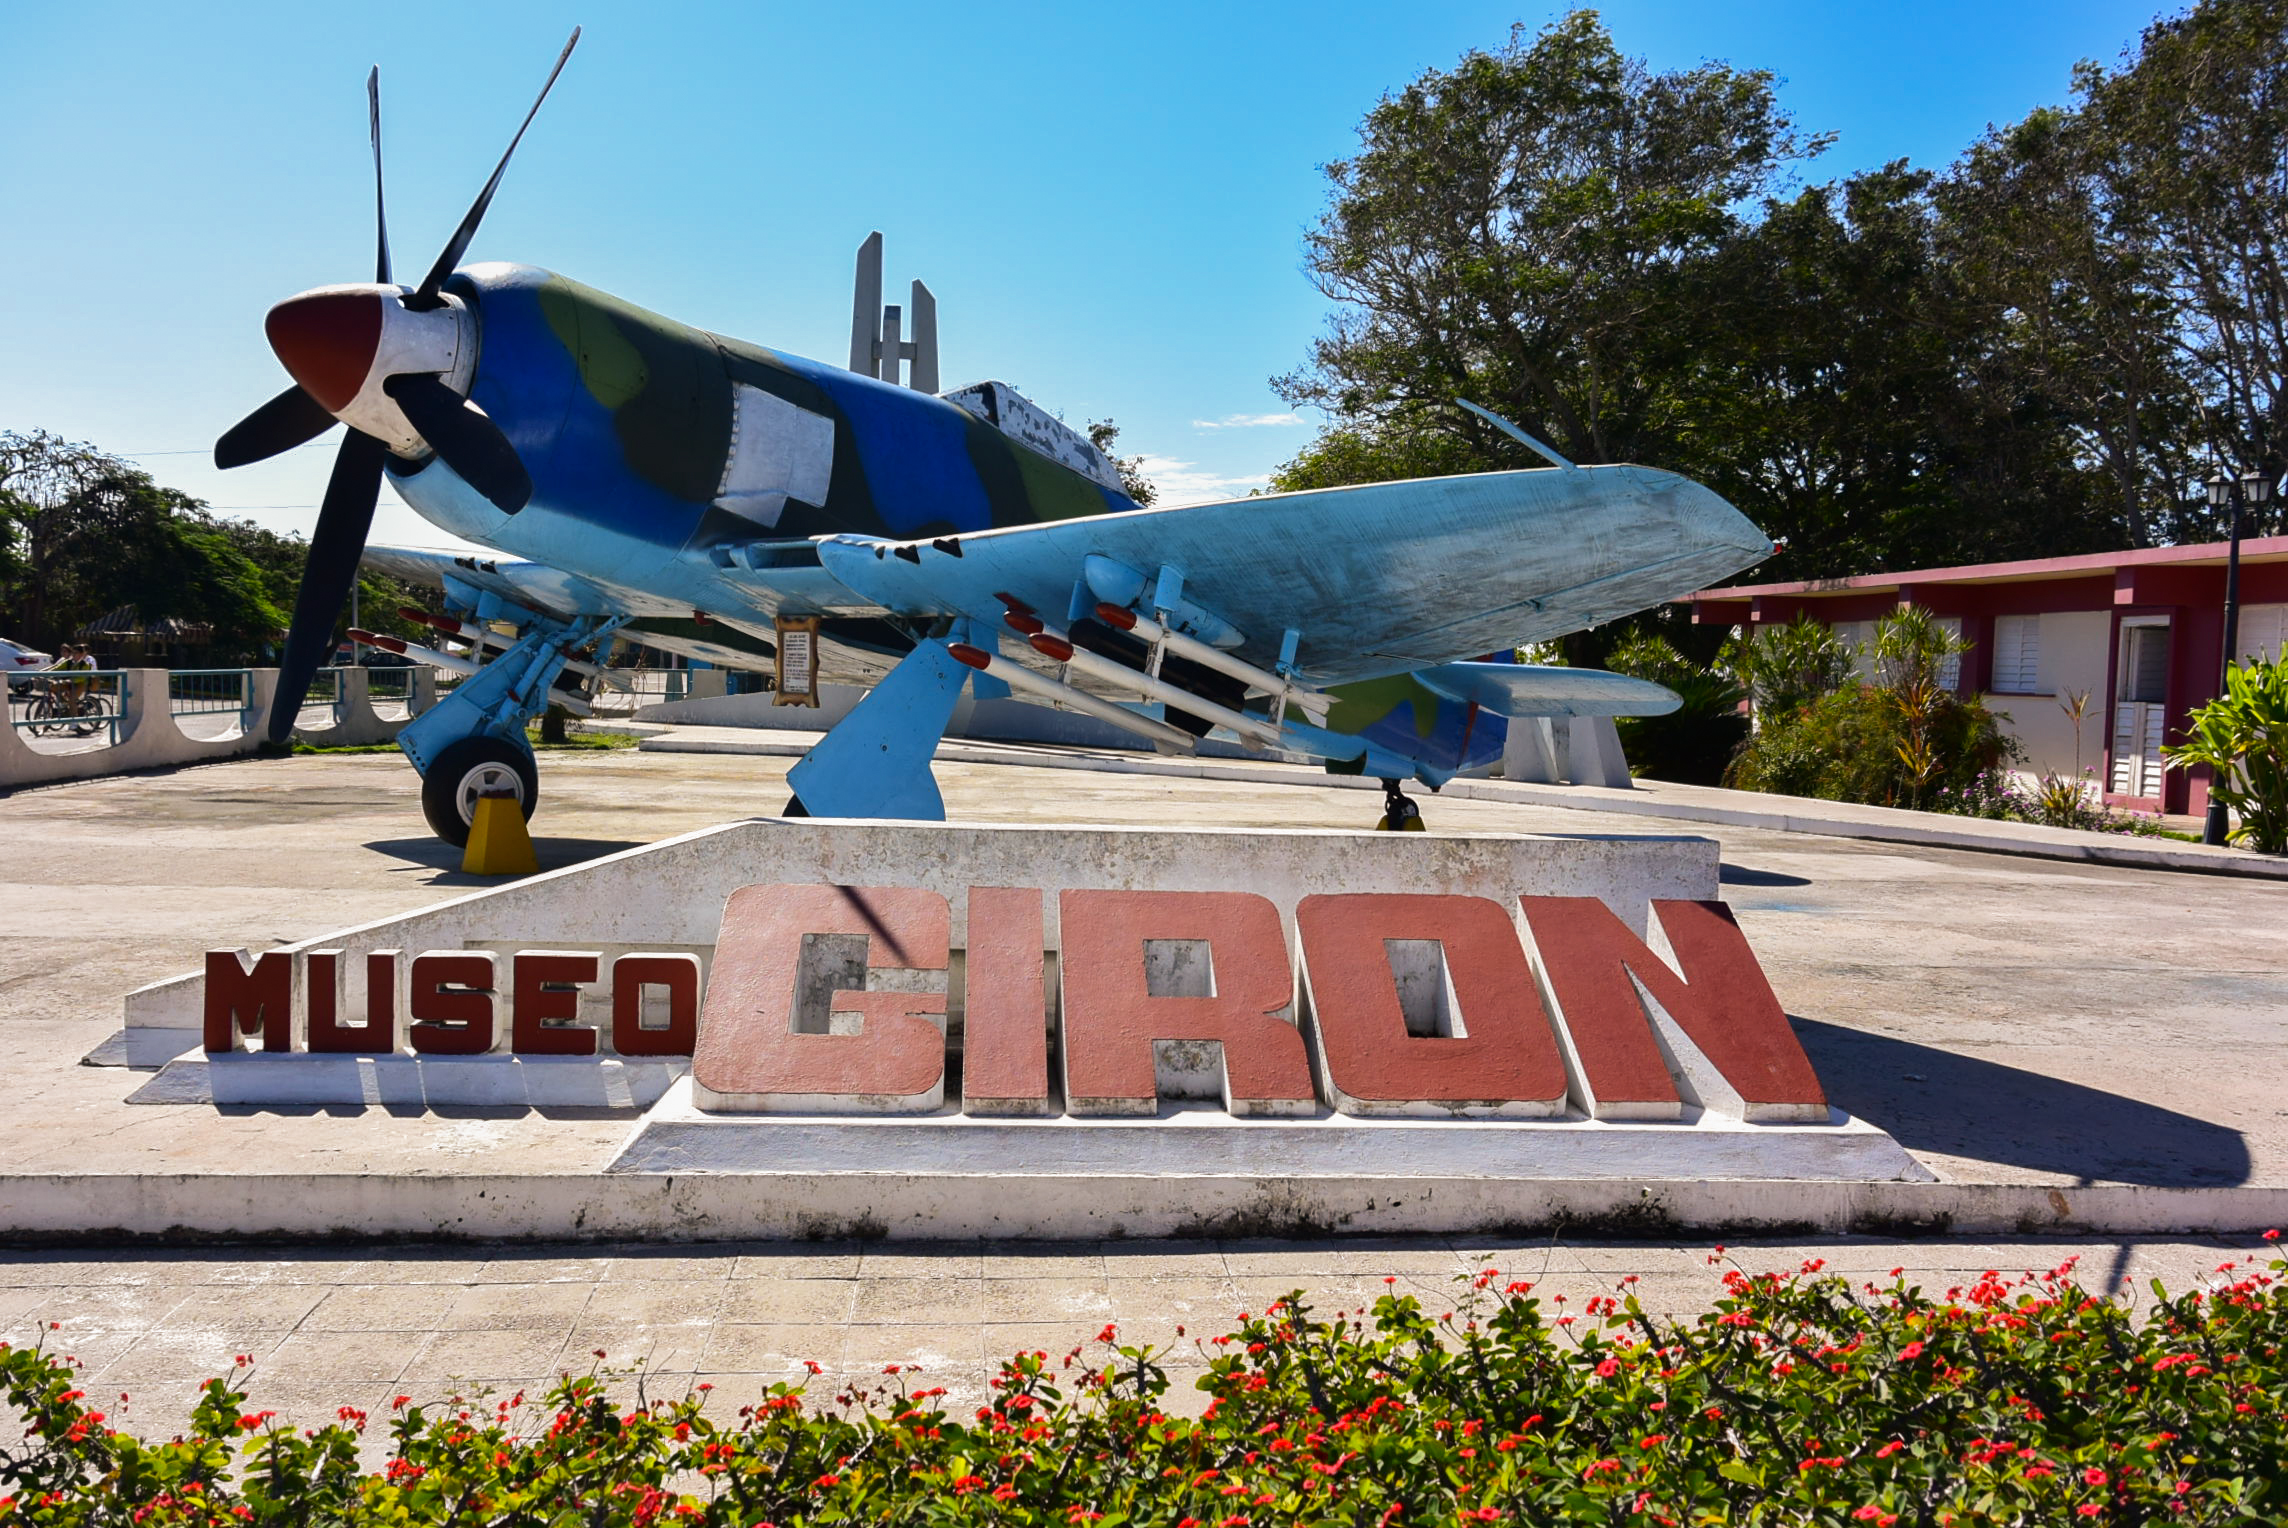
travel, airplane, aircraft, military, vehicle, museum, aviation, cuba, de, la, playa, museo, caribbean, cuban, giron, intervencin, fighter aircraft, military aircraft, monoplane, atmosphere of earth